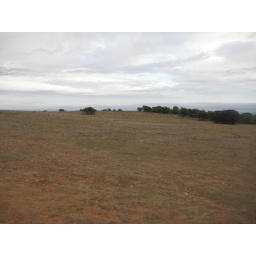
I took this on the top of a mountain standing under a giant cross. Lisa said it looked like &amp;quot;Golgotha.&amp;quot;